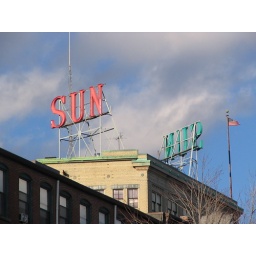
The Sun newspaper offices are not in this building anymore but it is still called the Sun Building.